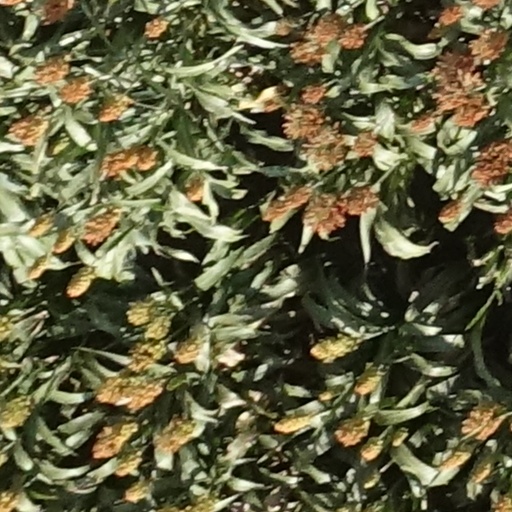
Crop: sorghum